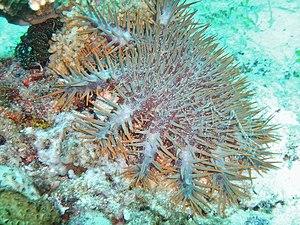
Etoile de mer ""Couronne d'épines"" (Acanthaster planci) à Balicasag Island, Bohol, Philippines.
Un récif corallien ou barrière de corail est une structure naturelle bioconstruite à l'origine de laquelle sont essentiellement les coraux. La plus grande de ces formations, la grande barrière de corail, au large des côtes australiennes, s'étend sur quelque 2 000 km et est visible depuis l'espace. La Nouvelle-Calédonie abrite, quant à elle, le deuxième ensemble corallien de la planète et la plus longue barrière récifale continue avec ses 1 600 km. La barrière de corail du Belize est la plus longue de l'hémisphère nord ; ce récif est moins important que celui de la grande barrière de corail australienne, mais son écosystème est tout aussi foisonnant : 500 espèces de poissons, 65 sortes de coraux...
L’acanthaster pourpre est une espèce d’étoile de mer de couleurs vives, de la famille des Acanthasteridae, de la classe des Valvatida. Elle est aussi appelée « couronne du Christ » ou « couronne d’épines » ou encore « coussin de belle-mère ».